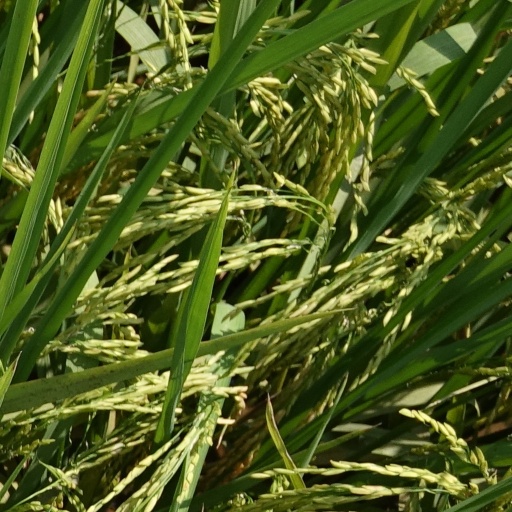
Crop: rice